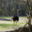
Label: bird